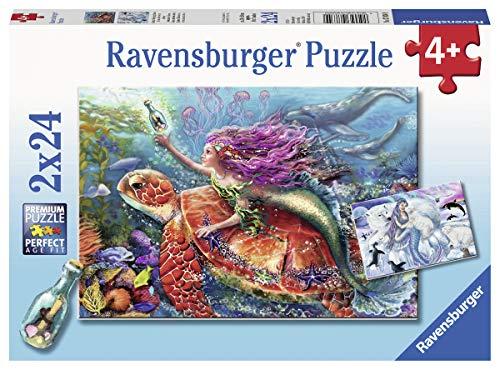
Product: Ravensburger 07834, Mermaid Adventures 2 x 24 Piece Puzzles in a Box, 2 x 24 Piece Puzzles for Kids, Every Piece is Unique, Pieces Fit Together Perfectly
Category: Toys & Games | Puzzles | Jigsaw Puzzles
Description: Great Condition.
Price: $13.49
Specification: ProductDimensions:10.8x7.5x1.5inches|ItemWeight:9.6ounces|ShippingWeight:9.6ounces(Viewshippingratesandpolicies)|ASIN:B07M92C2P4|Itemmodelnumber:07834|Manufacturerrecommendedage:4-7years